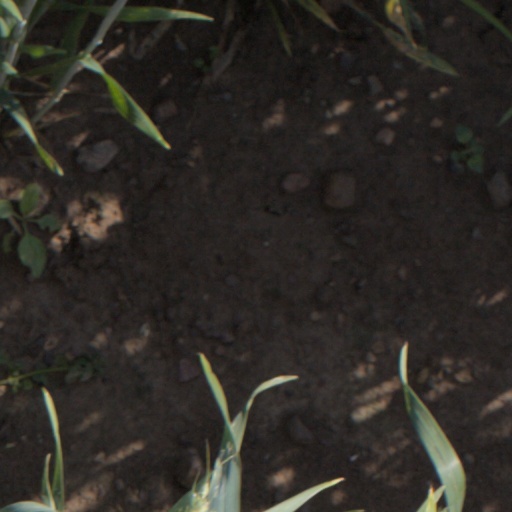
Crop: wheat